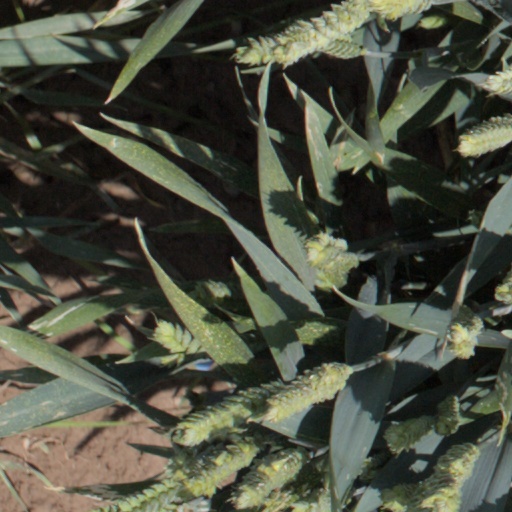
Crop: wheat